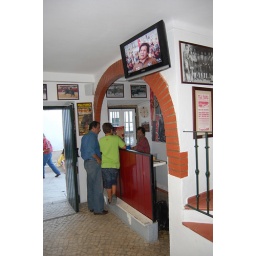
Bullfighter in bar and on video